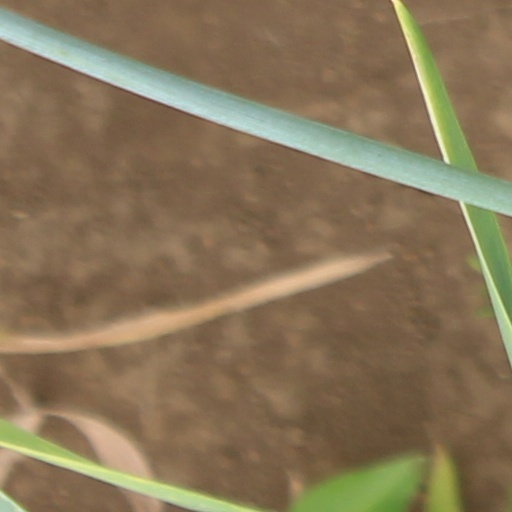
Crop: wheat